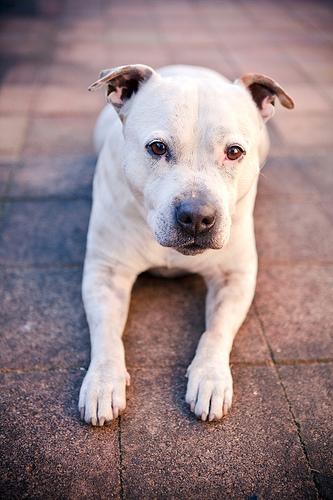
Breed: staffordshire bull terrier